2016 San Diego elections

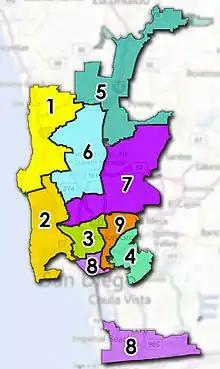
Council Districts used for the 2016 election

Seats in districts 1, 3, 5, 7, and 9 were up for election. Sherri Lightner (District 1) and Todd Gloria (District 3) were ineligible to run for re-election due to term limits. Incumbent Marti Emerald (District 9) chose not to seek reelection.